Kalkara Naval Cemetery

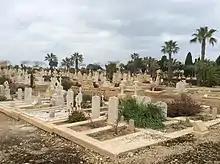
The Kalkara Naval Cemetery in 2017

The Kalkara Naval Cemetery (or Capuccini Naval Cemetery) is a cemetery in Kalkara in the South Eastern Region of Malta.